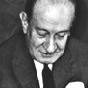
Age: 50